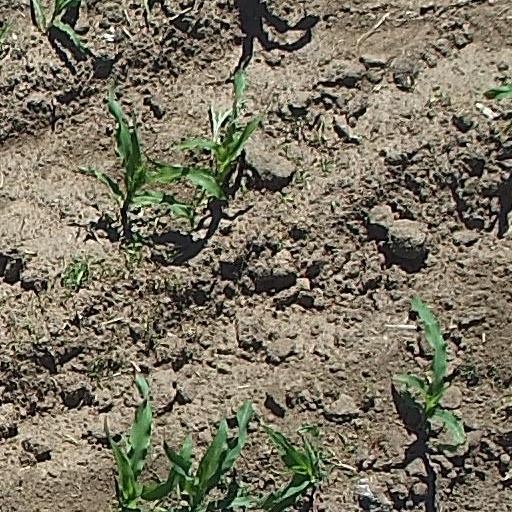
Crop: maize; corn